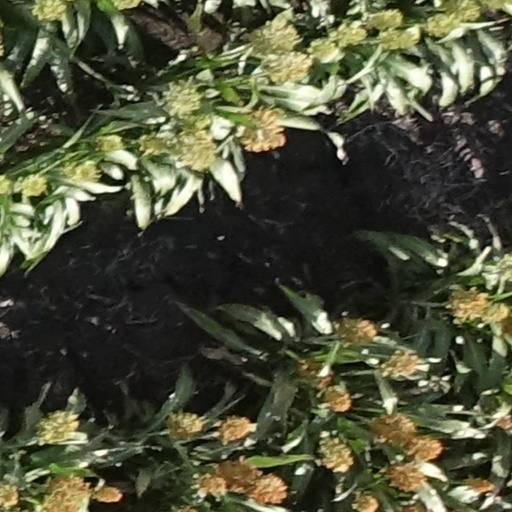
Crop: sorghum